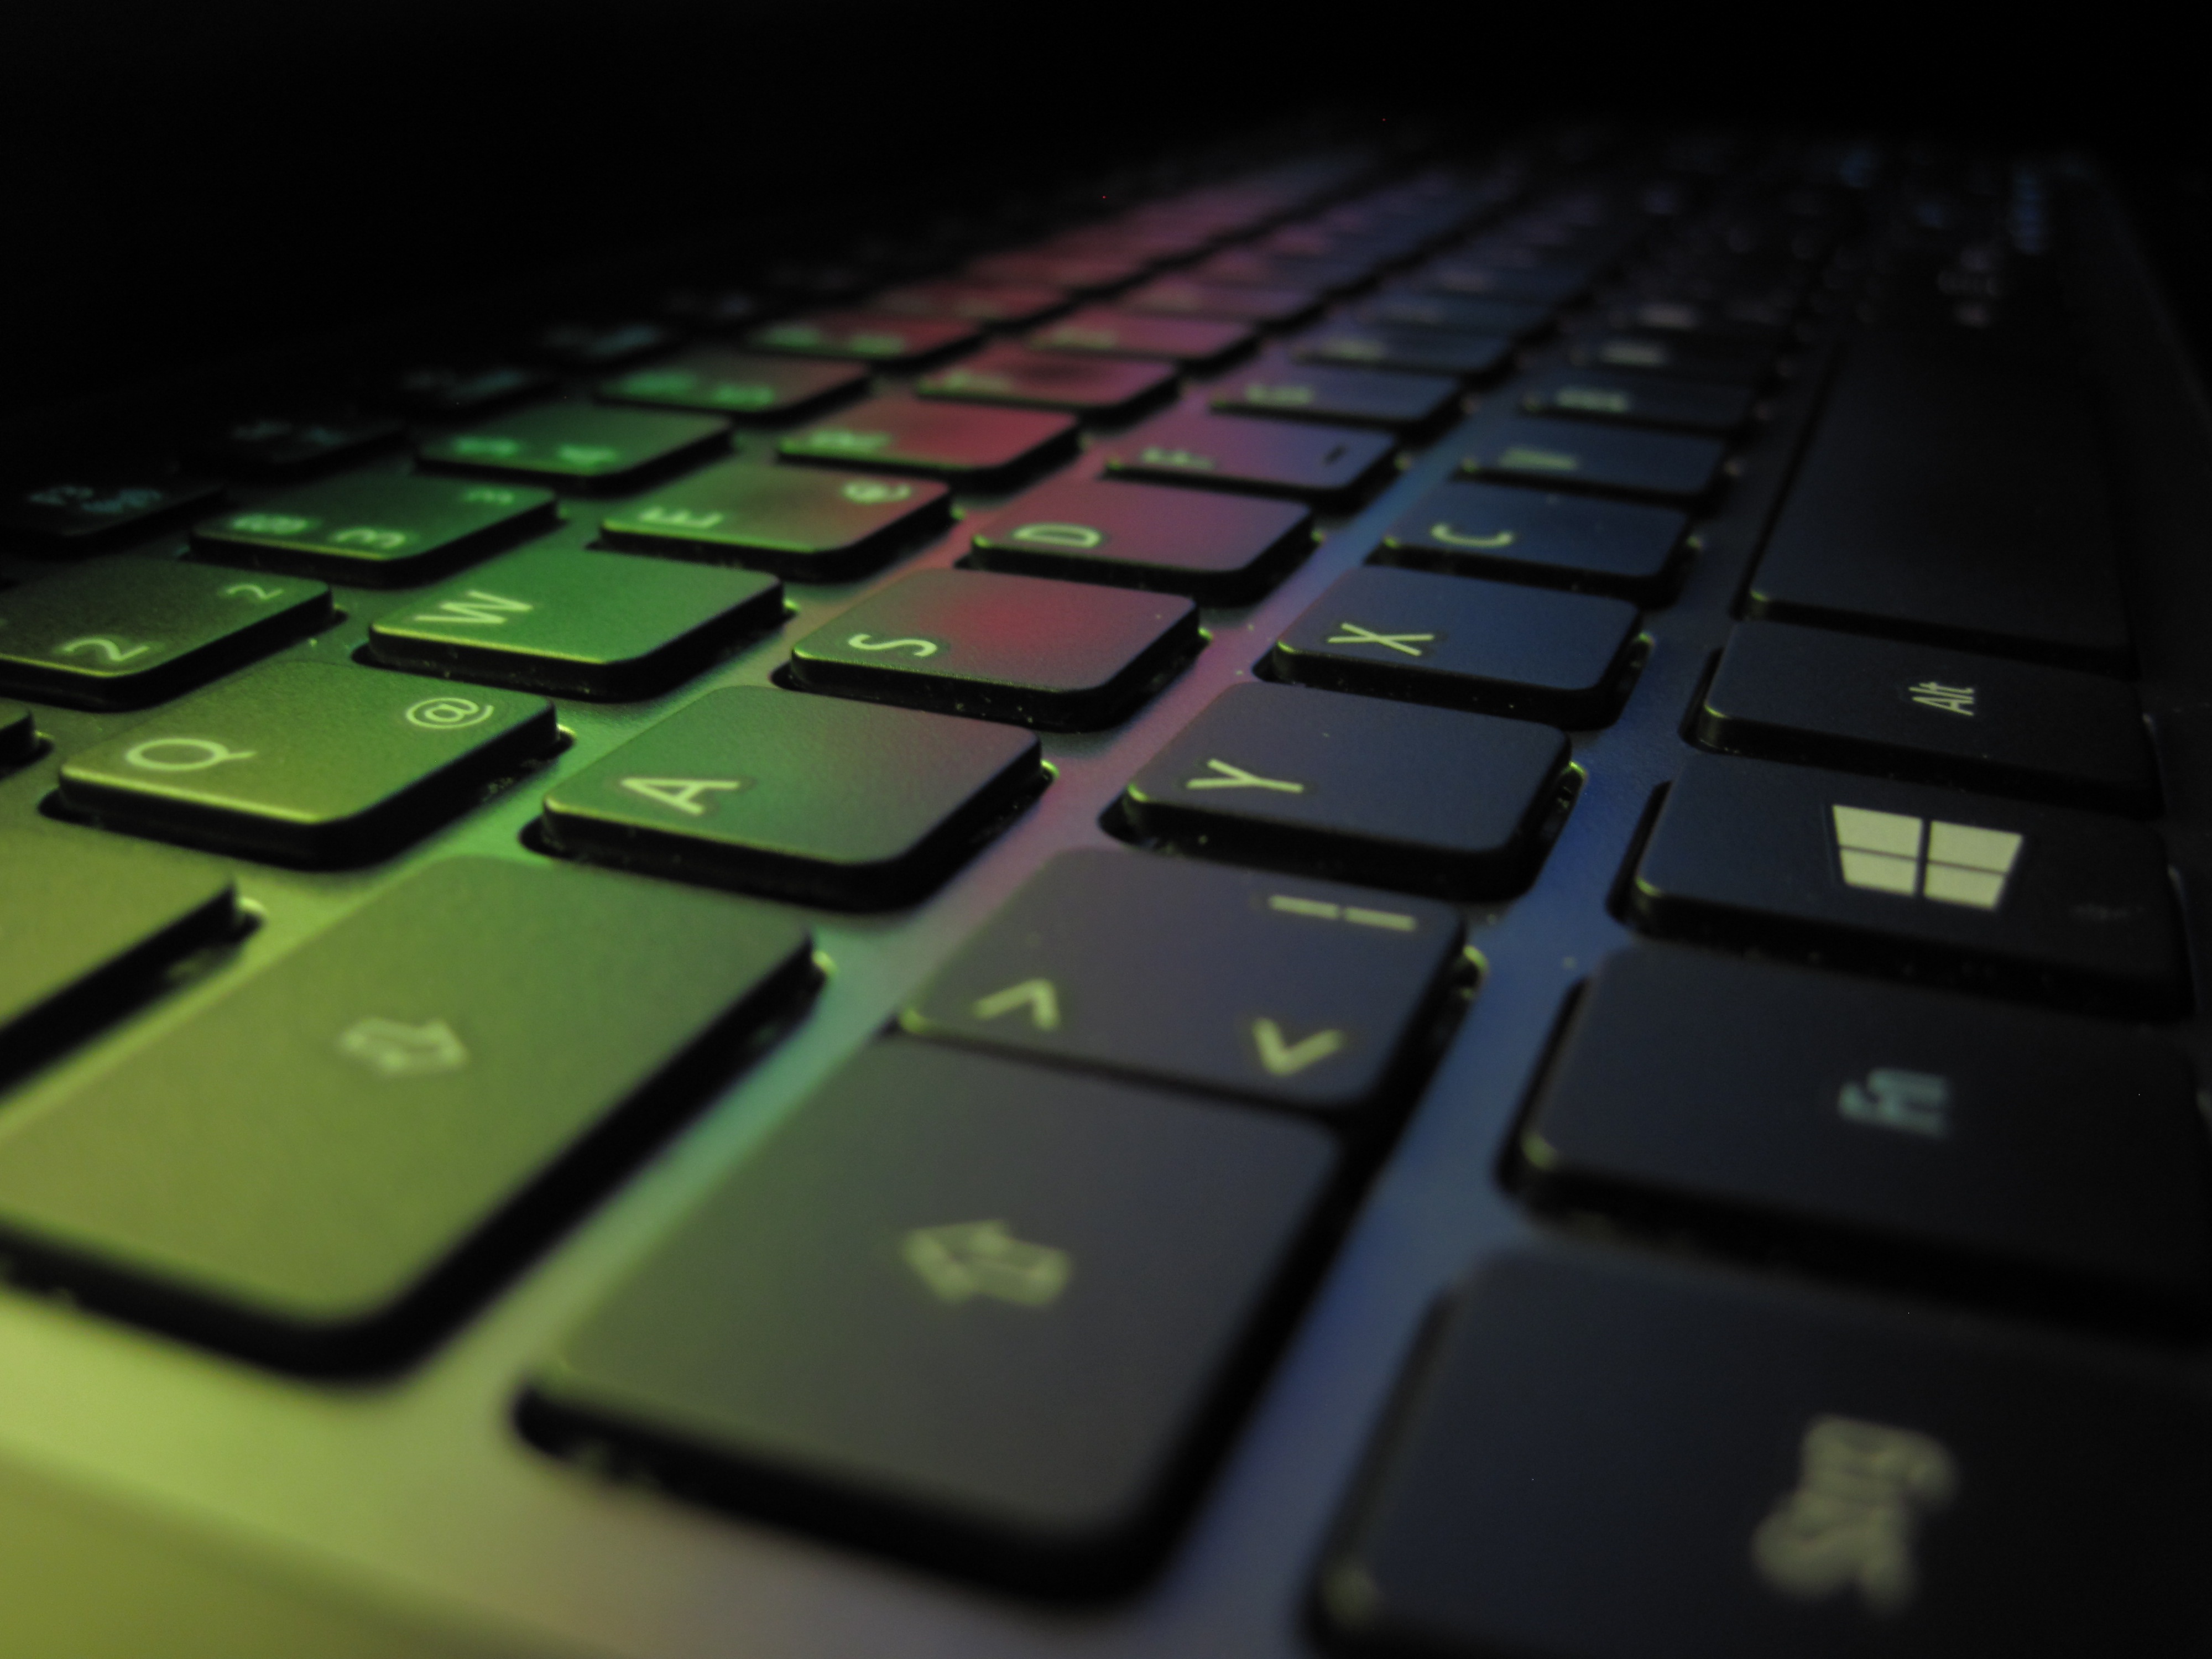
laptop, keyboard, technology, number, colorful, close up, keys, multimedia, computer keyboard, personal computer, electronic device, computer hardware, musical keyboard, personal computer hardware, electronic keyboard